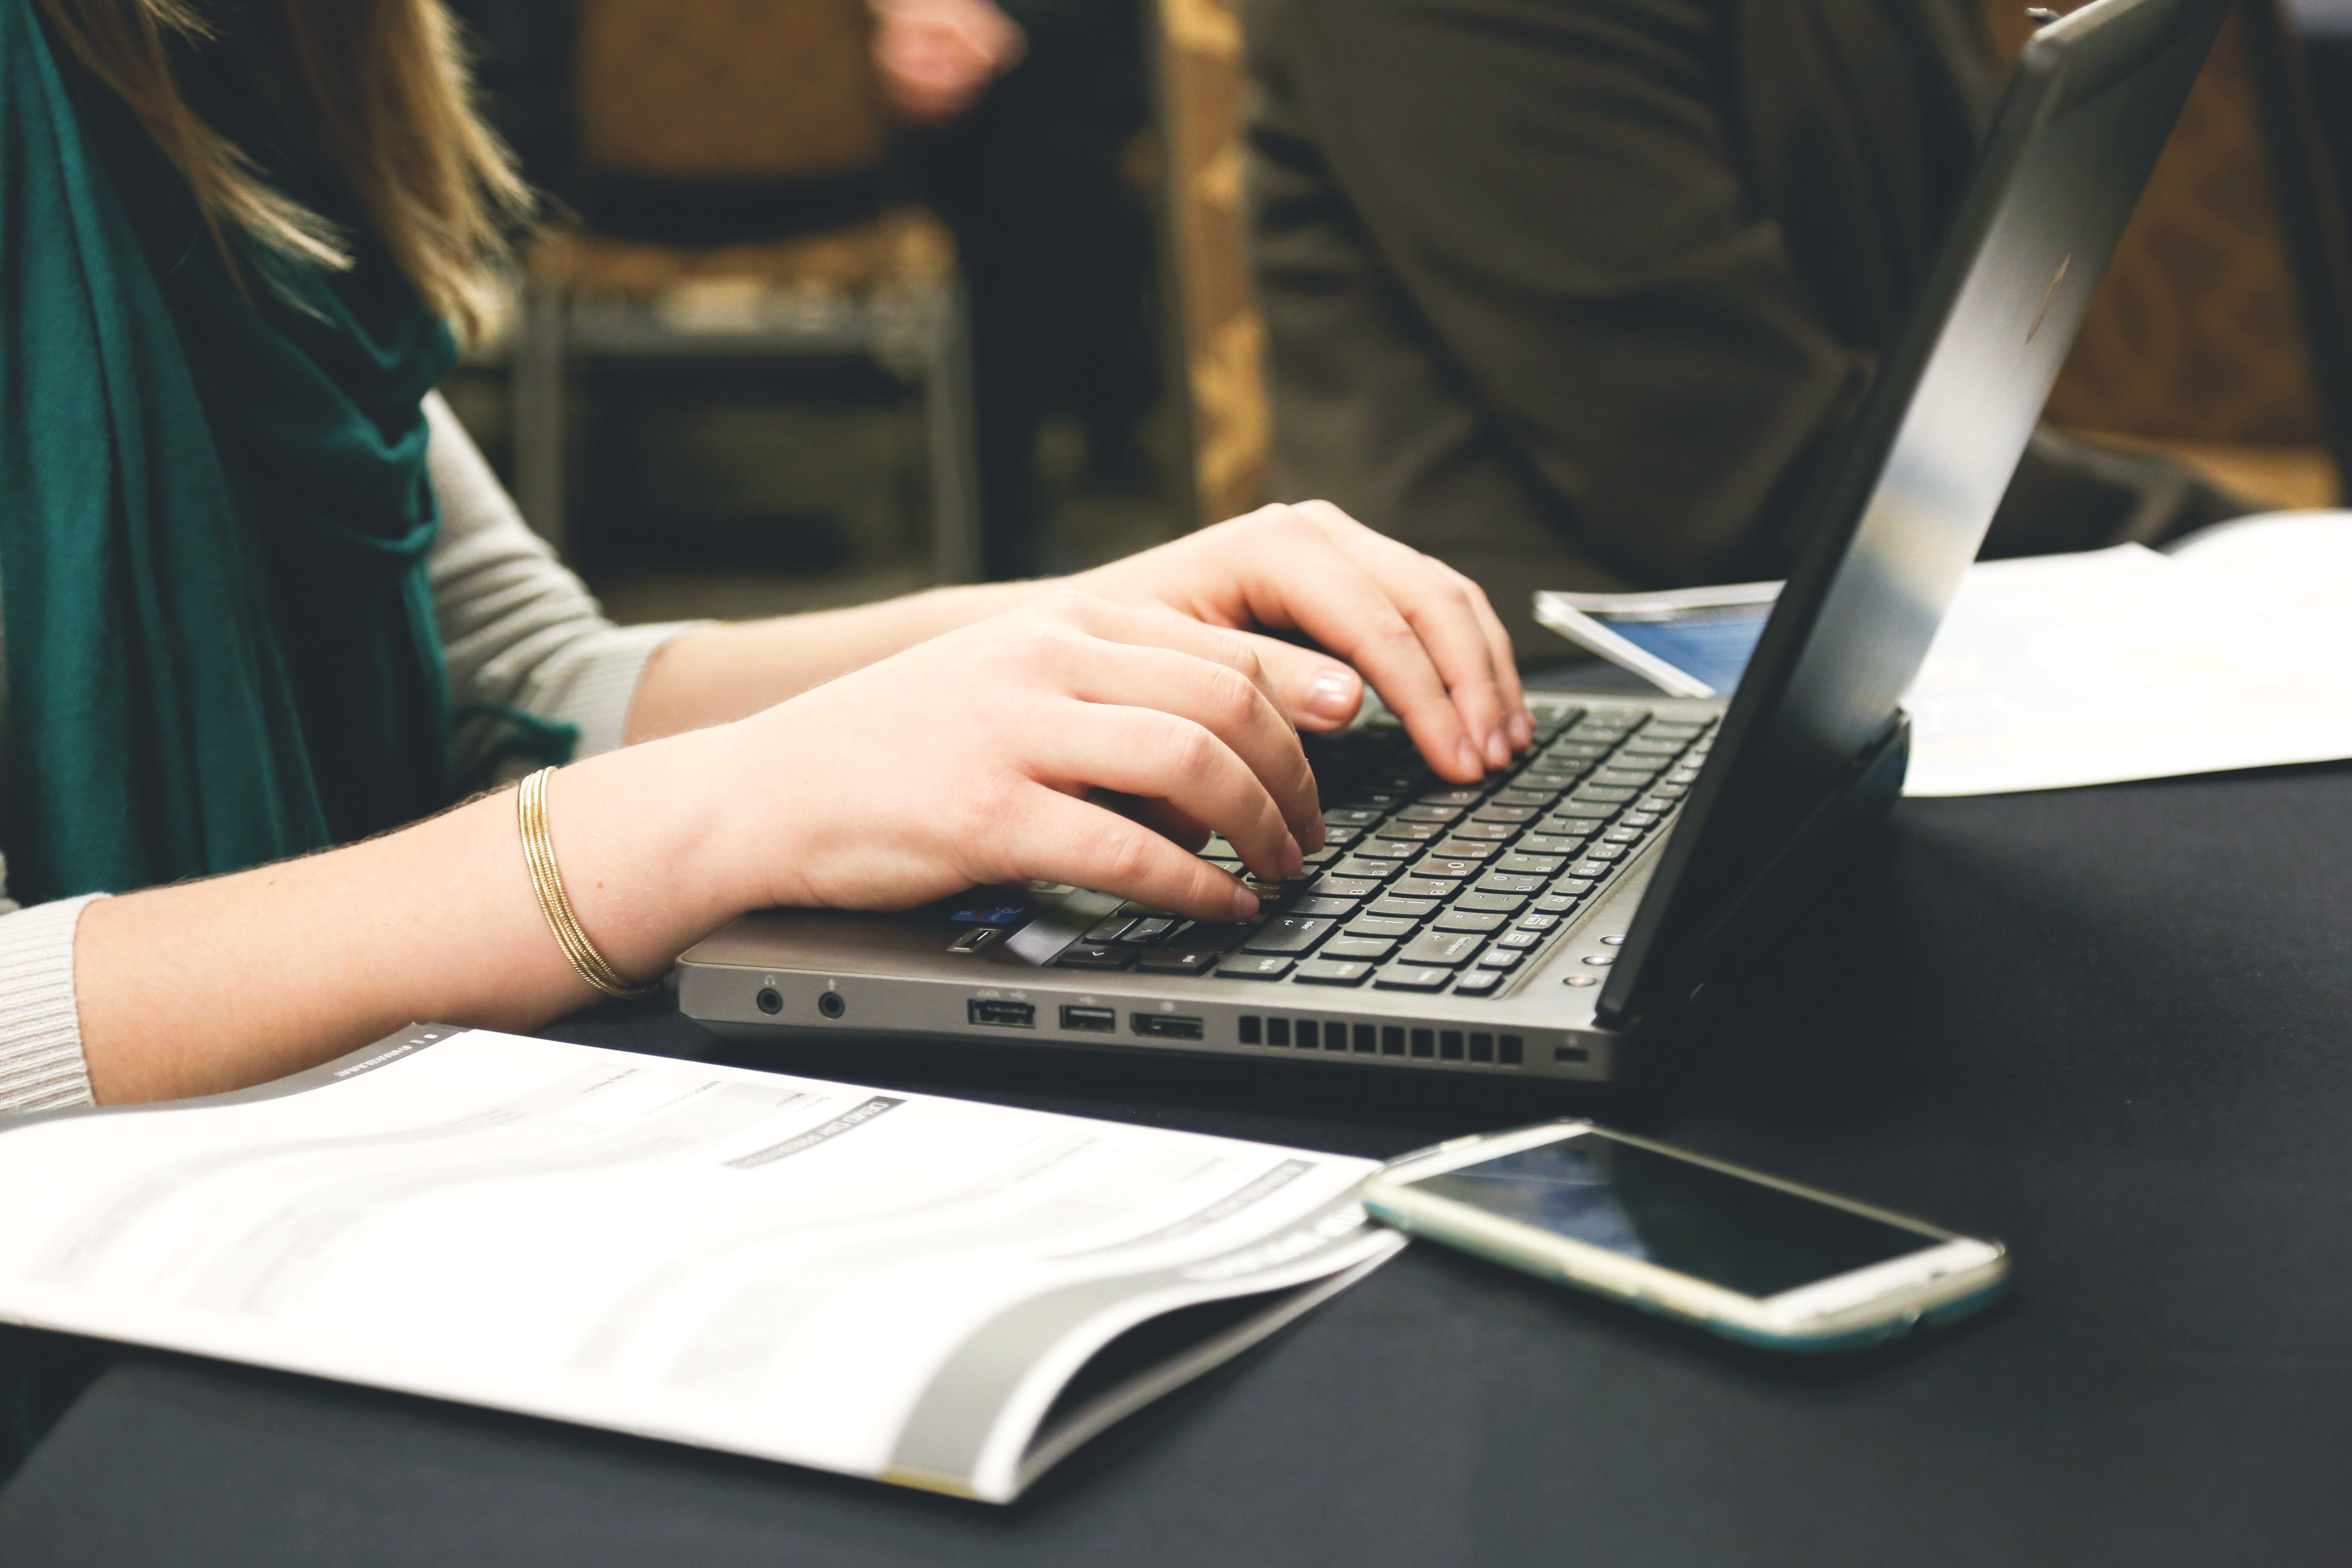
laptop, desk, computer, mobile, writing, hand, typing, working, person, creative, technology, finger, office, business, modern, cell phone, home office, startup, display, learning, company, laptops, notebooks, start up, human action, silicon valley